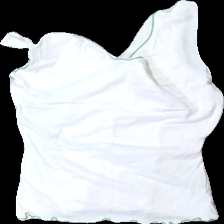
View: back
Type: Top
Category: Children
Brand: Not in the list
Brand text on label: baby phat
Colors: White, Green
Material: 70% cotton, 30% polyester
Pattern: Logo print
Cut: Regular, V-collar
Season: All
Damage: pilling all over
Price range: <50
Recommended usage: Export
Comment: washed out